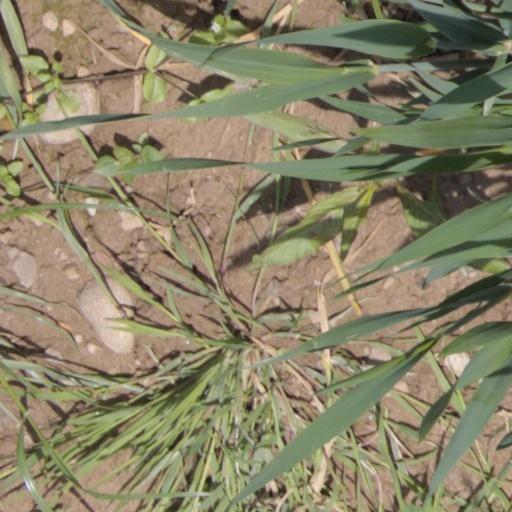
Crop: wheat